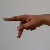
The image shows a hand gesture representing the letter 'P' in Indian Sign Language.